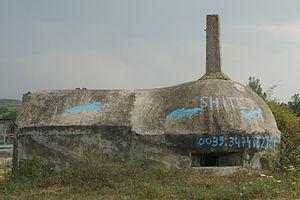
Bunker Albanais .